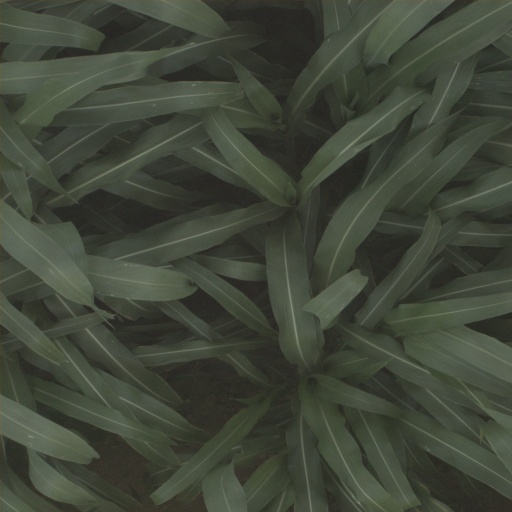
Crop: sorghum